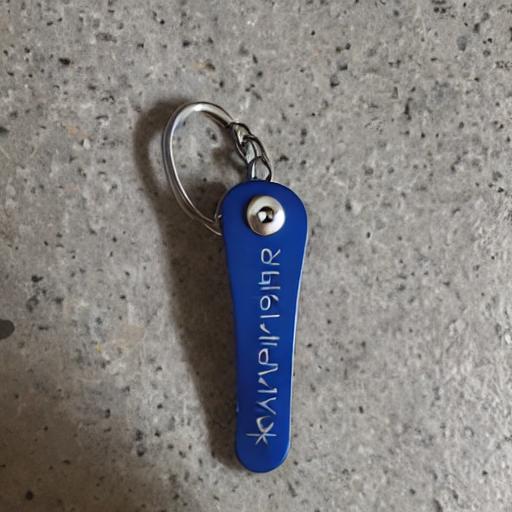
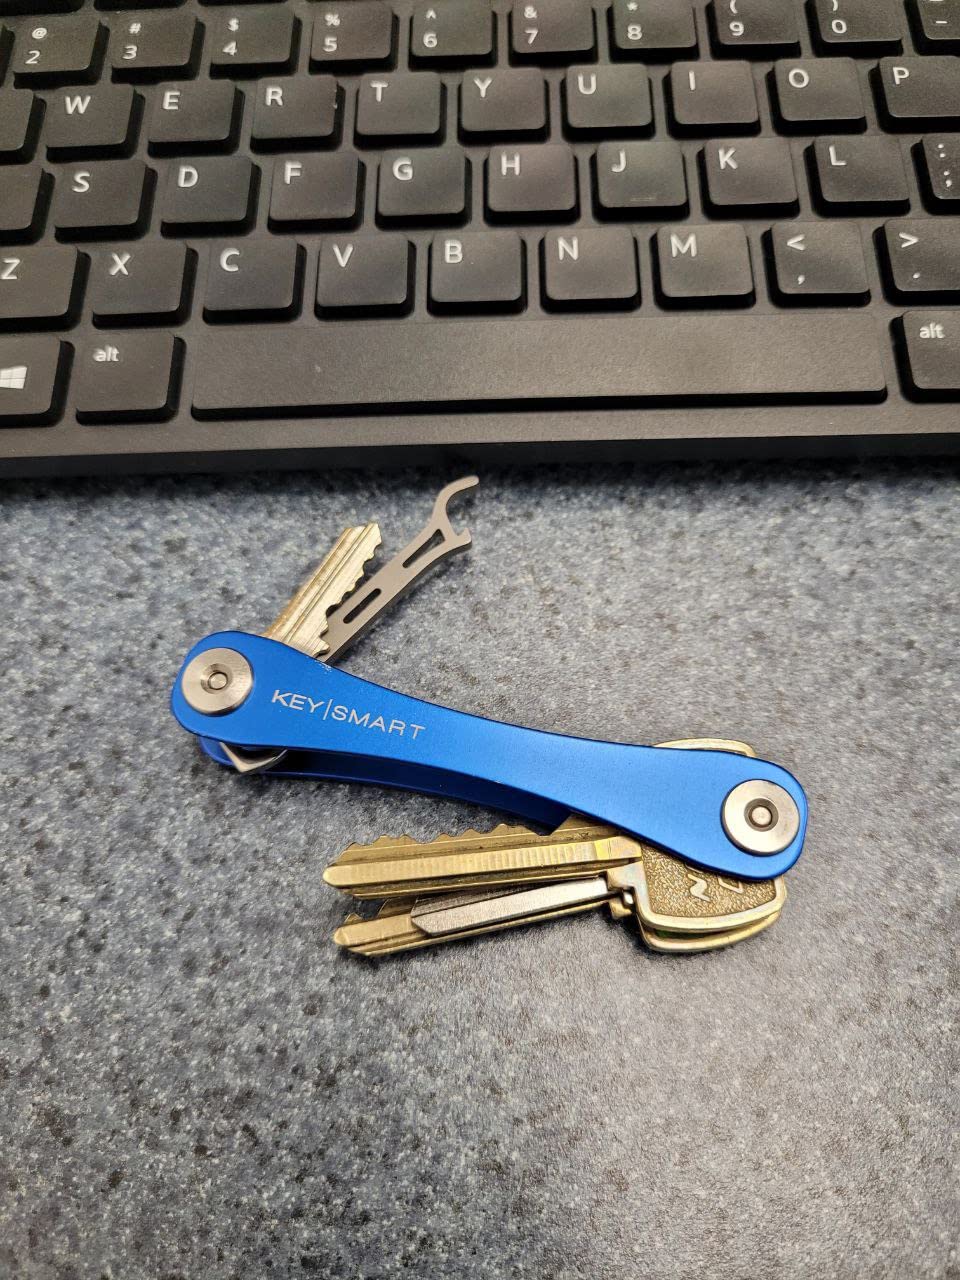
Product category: accessories_keychain
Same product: no